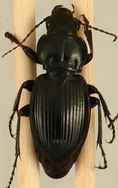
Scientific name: Cyclotrachelus torvus
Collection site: Sterling Site (STER), plot STER_006